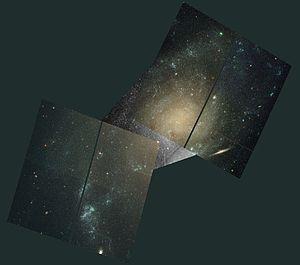
NGC 45 est une galaxie spiralemagellanique située dans la constellation de la Baleine à environ 21 millions d'années-lumière de la Voie lactée. Elle a été découverte par l'astronome britannique John Herschel en 1835.